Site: brandenburg
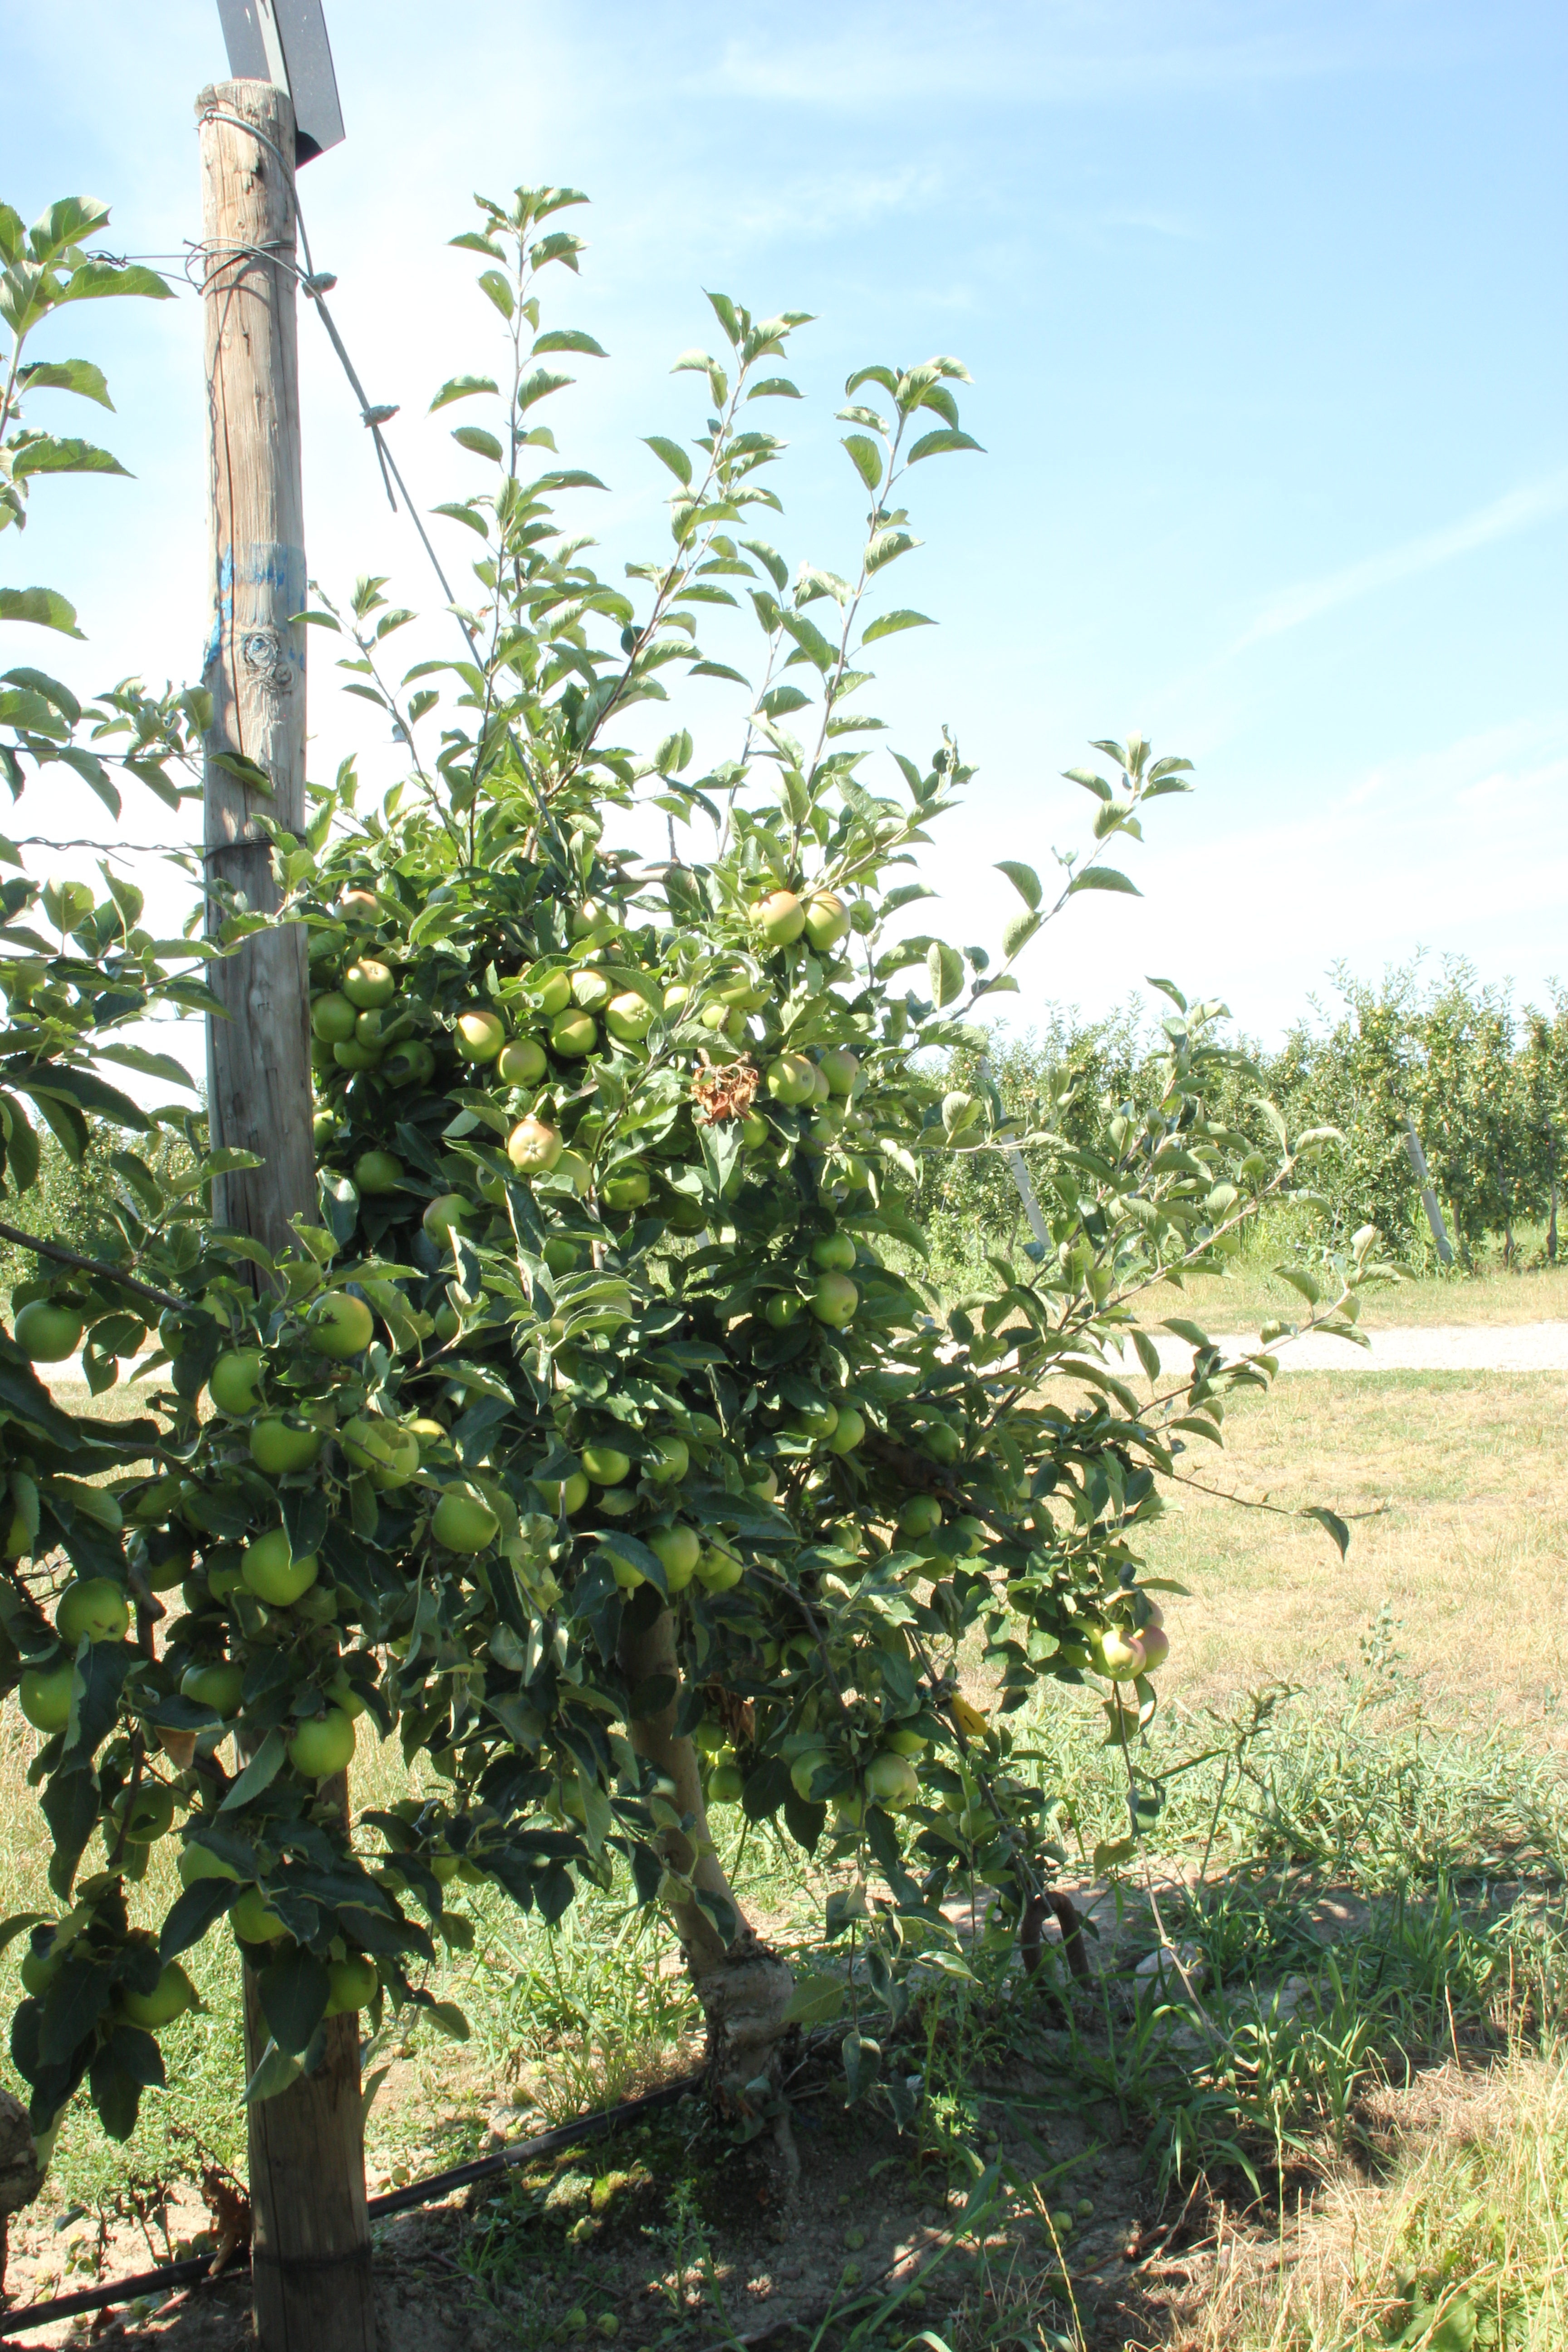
Growth stage (BBCH 77): Development of fruit